Sri Lanka Air Force

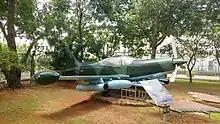
A SIAI-Marchetti SF260 used for ground attack in the early days of the civil war.

With Ceylon becoming a republic in 1972, the Royal Ceylon Air Force changed its name to the Sri Lanka Air Force along with all insignia. Because of a shortage of funds for military expenditure in the wake of the 1971 insurrection, the No. 4 Helicopter Squadron began operating commercial transport services for foreign tourists under the name of Helitours. On March 31, 1976, the SLAF was awarded the President's Colour. That same year SLAF detachments, which later became SLAF stations, were established at Wirawila, Vavuniya and Minneriya.